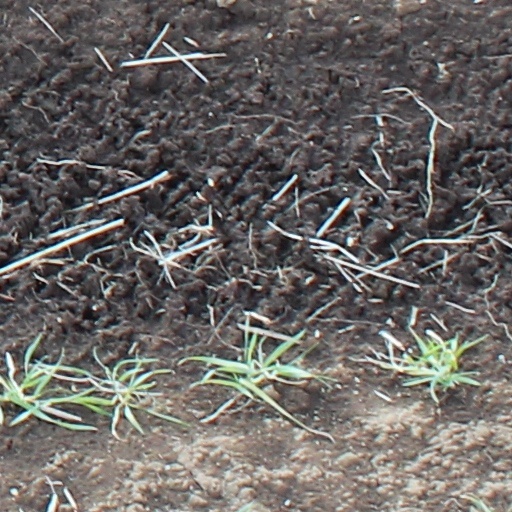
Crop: wheat